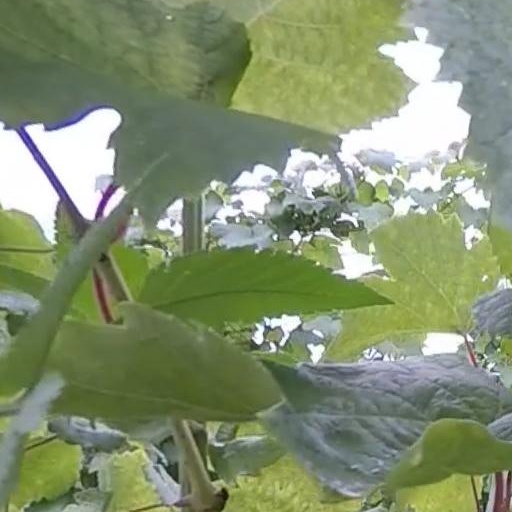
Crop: grape